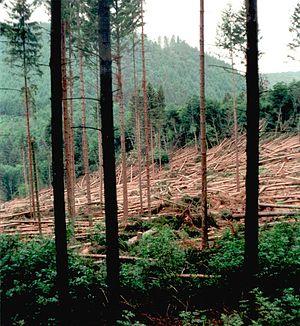
Plein est une municipalité allemande située dans le land de Rhénanie-Palatinat et l'arrondissement de Bernkastel-Wittlich.